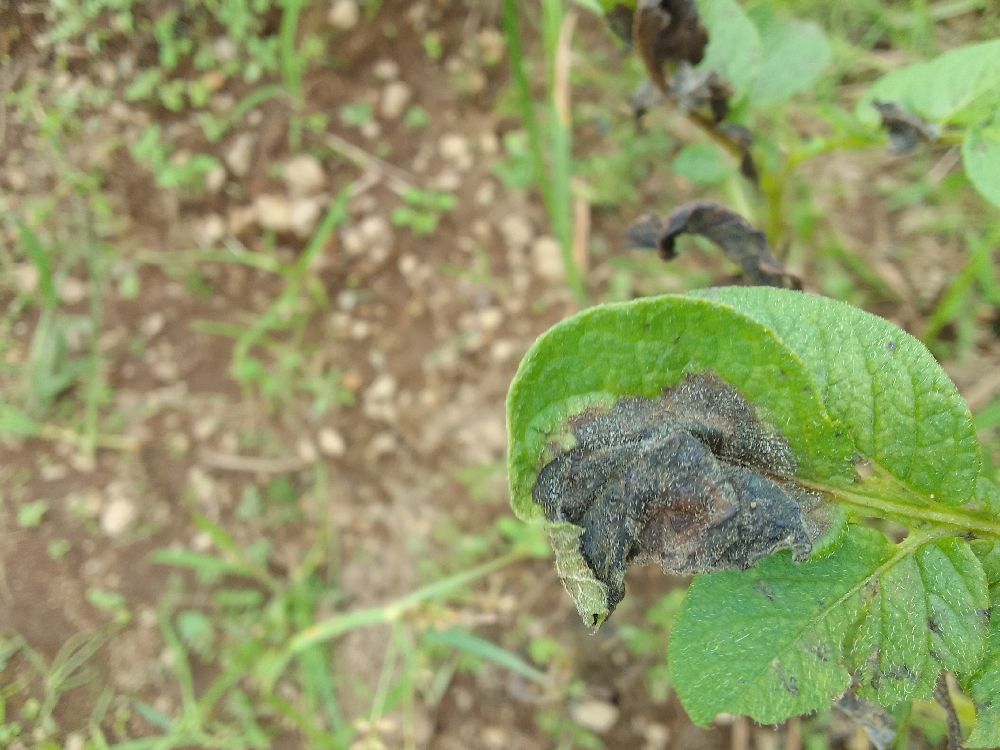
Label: Late blight